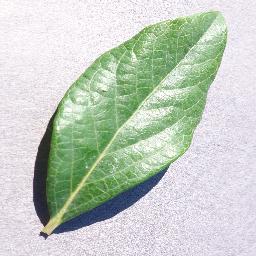
Label: Blueberry___healthy